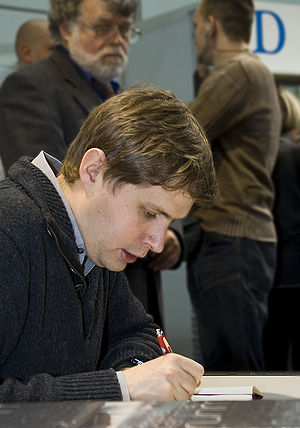
Daniel Kehlmann
Daniel Kehlmann
Daniel Kehlmann er en tysk forfatter. Han har både tysk og østrigsk statsborgerskab. Hans roman Die Vermessung der Welt fra 2005 er den mest sælgende tysksprogede roman siden Patrick Süskinds Das Parfum, og Opmålingen af verden var ifølge New York Times i 2006 internationalt den anden bedst sælgende bog.